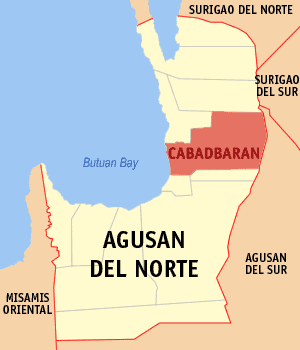
Cabadbaran est une ville de 1ʳᵉ classe, capitale de la province d'Agusan del Norte aux Philippines.